France in the Eurovision Song Contest 2017

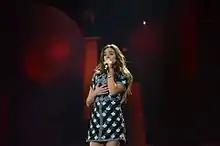
Alma during a rehearsal before the final

Alma took part in technical rehearsals on 5 and 7 May, followed by dress rehearsals on 10, 12 and 13 May. This included the semi-final jury show on 10 May where an extended clip of the French performance was filmed for broadcast during the live show on 11 May and the jury final on 12 May where the professional juries of each country watched and voted on the competing entries. After the technical rehearsals were held on 7 May, the "Big Five" countries and host nation Ukraine held a press conference. As part of this press conference, the artists took part in a draw to determine which half of the grand final they would subsequently participate in. France was drawn to compete in the second half. Following the conclusion of the second semi-final, the shows' producers decided upon the running order of the final. The running order for the semi-finals and final was decided by the shows' producers rather than through another draw, so that similar songs were not placed next to each other. France was subsequently placed to perform last in position 26, following the entry from Bulgaria.